Princess Wilhelmina Caroline of Denmark

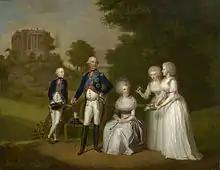
William IX, Wilhelmine Caroline of Denmark, and their surviving children, Wilhelm, Friederika and Caroline. Painting by Wilhelm Böttner, 1791

Princess Wilhelmina Caroline was born on 10 July 1747 at Christiansborg Palace, the recently completed principal residence of the Danish Monarchy on the island of Slotsholmen in central Copenhagen. She was the third child and second daughter of King Frederick V of Denmark (1723–1766), and his first spouse Queen Louise (1724–1751), daughter of King George II of Great Britain. She was born just under a year after her father had ascended the Danish throne.